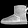
Label: Ankle boot